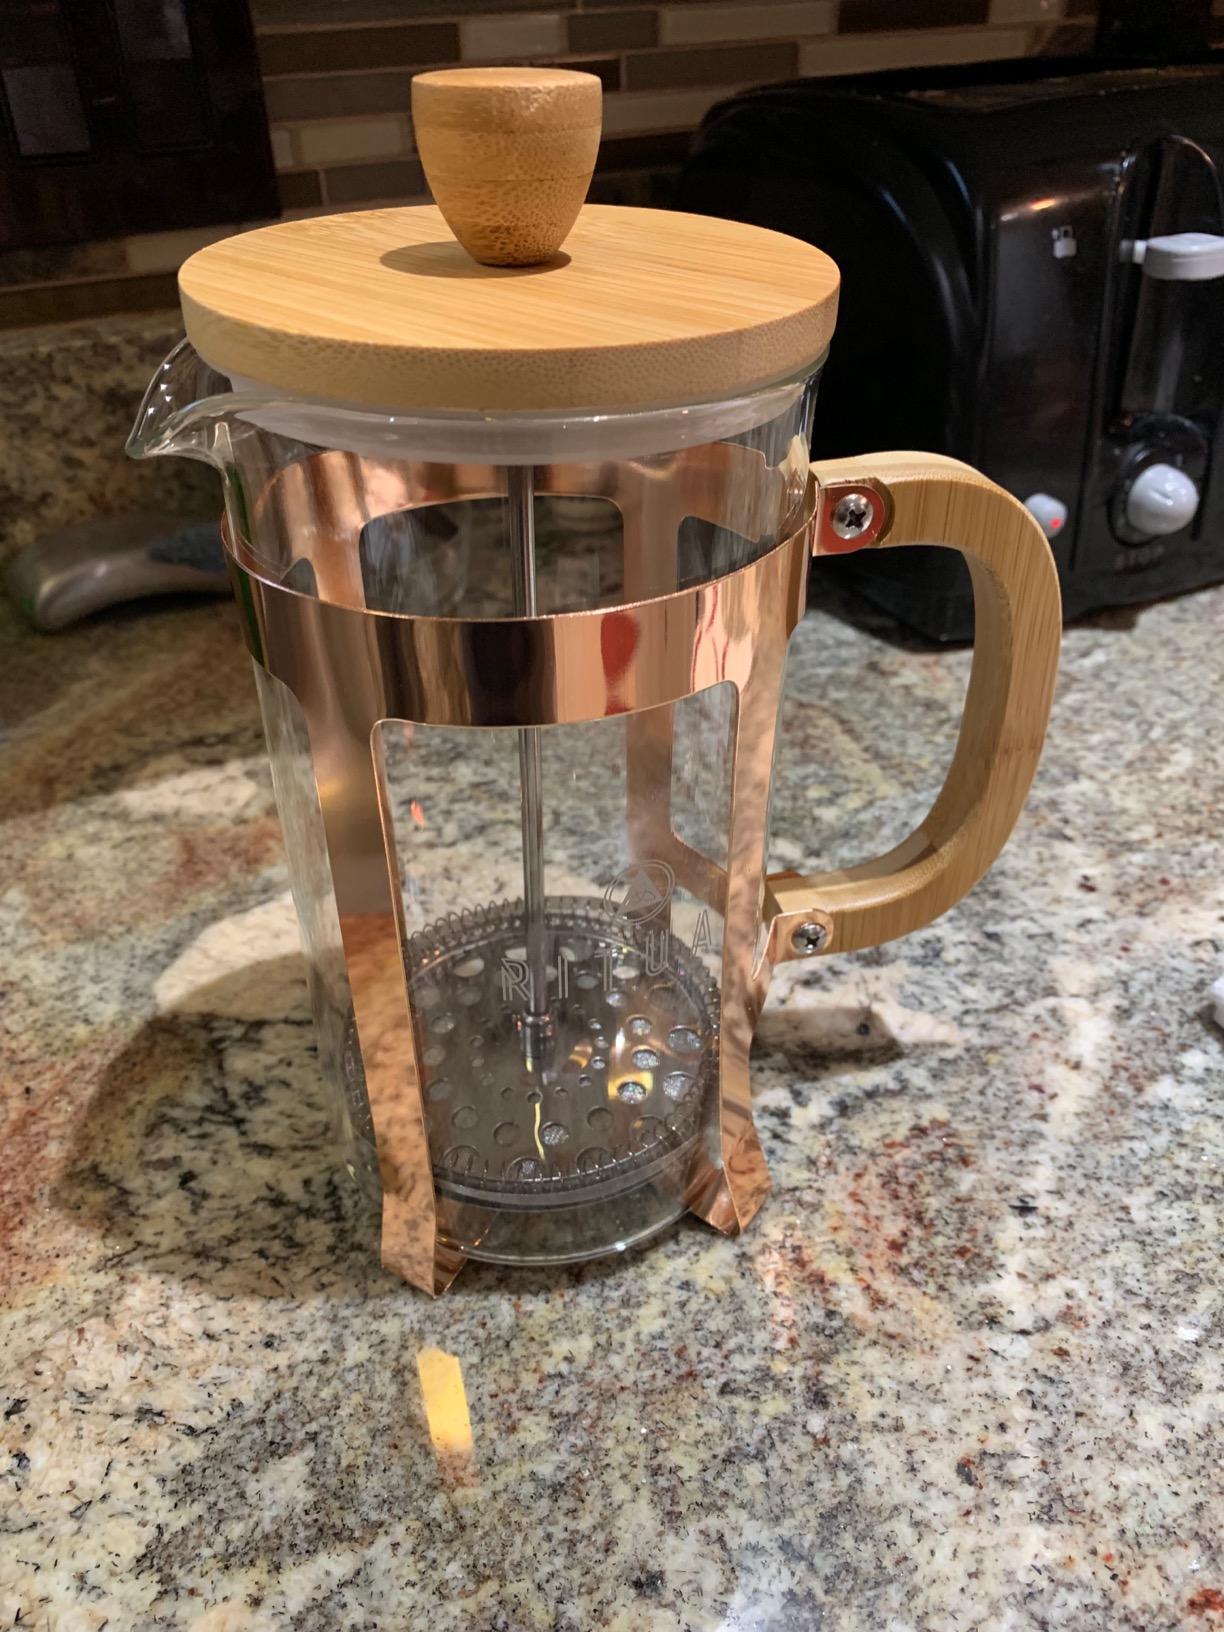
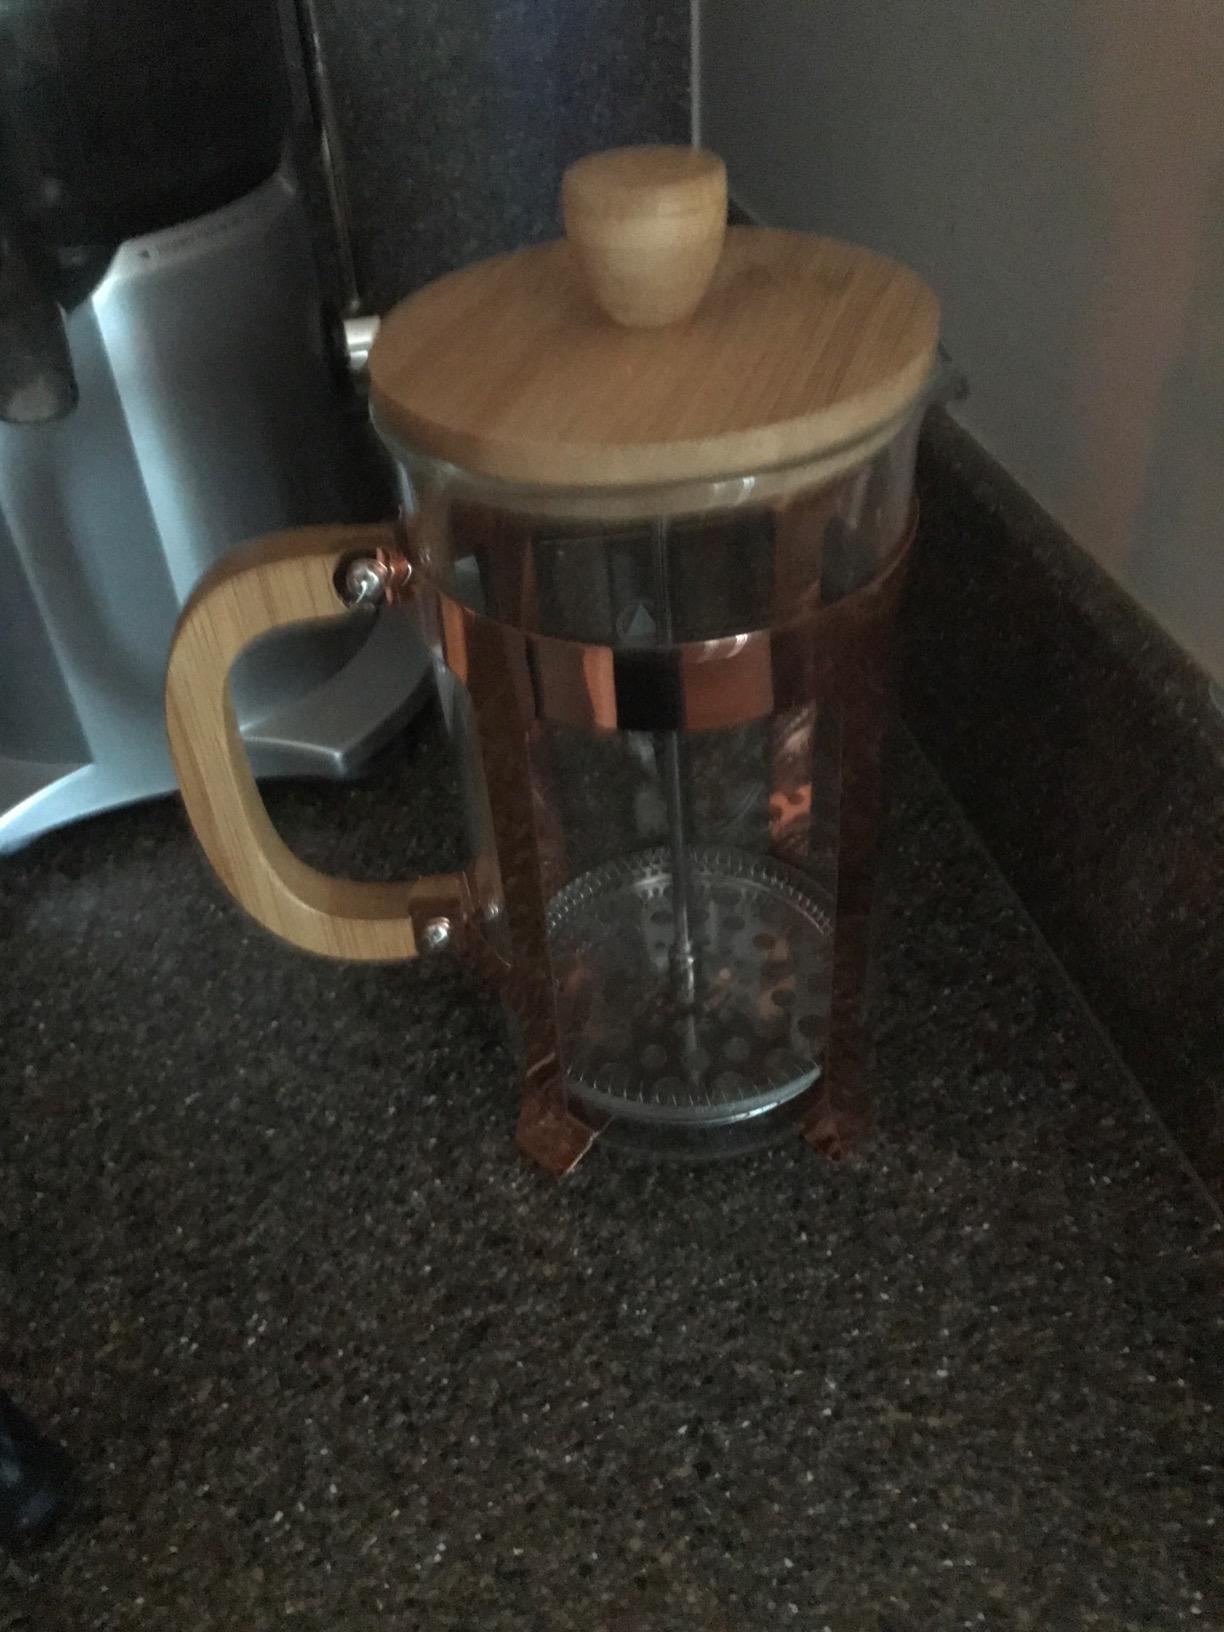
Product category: items_tea
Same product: yes